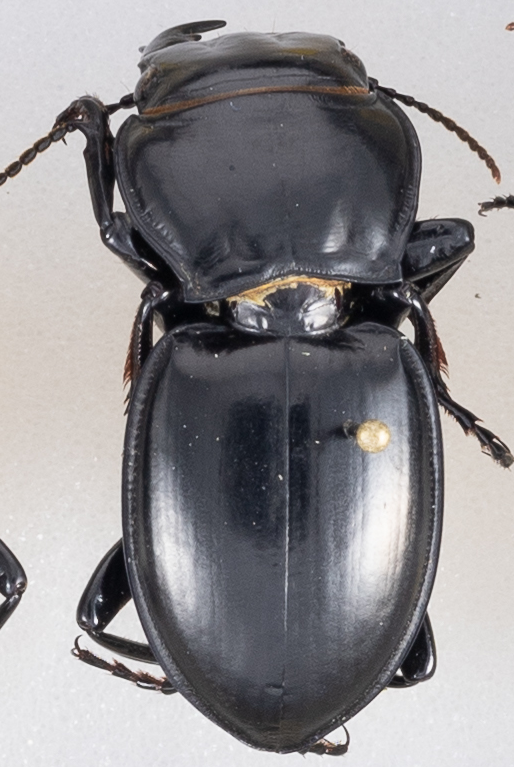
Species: Pasimachus californicus
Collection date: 2015-09-15
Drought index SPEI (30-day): -0.788
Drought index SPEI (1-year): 0.608
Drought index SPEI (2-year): -0.642